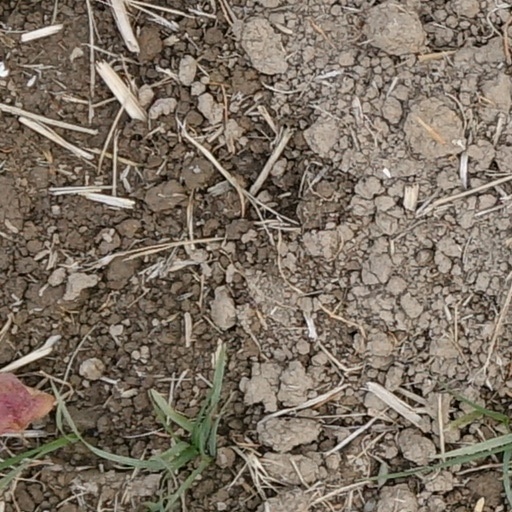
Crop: wheat